Lepidoptera

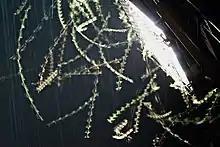
Long exposure image of flying moths, attracted to the floodlights

Navigation is important to Lepidoptera species, especially for those that migrate. Butterflies, which have more species that migrate, have been shown to navigate using time-compensated sun compasses. They can see polarized light, so can orient even in cloudy conditions. The polarized light in the region close to the ultraviolet spectrum is suggested to be particularly important. Most migratory butterflies are those that live in semiarid areas where breeding seasons are short. The life histories of their host plants also influence the strategies of the butterflies. Other theories include the use of landscapes. Lepidoptera may use coastal lines, mountains, and even roads to orient themselves. Above sea, the flight direction is much more accurate if the coast is still visible.